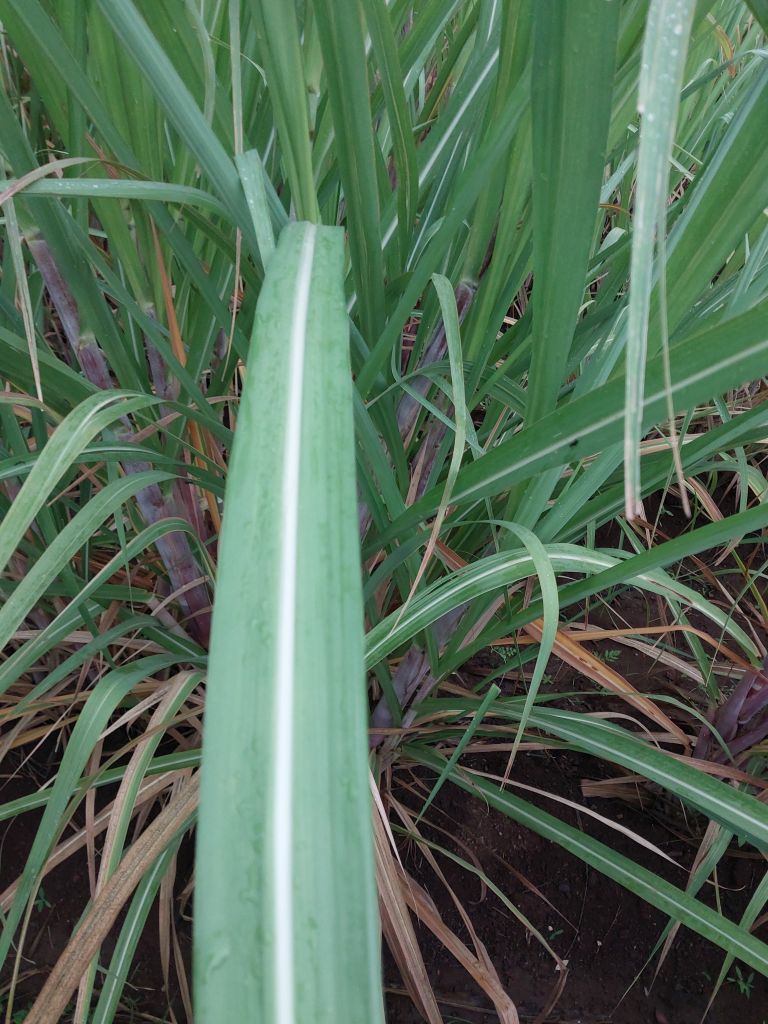
Label: Healthy